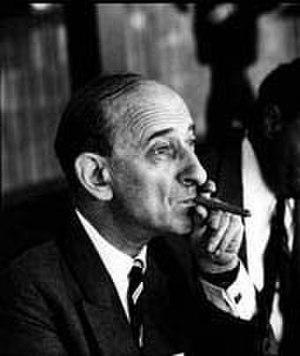
Le bonheur est un état ressenti comme agréable, équilibré et durable par quiconque estime être parvenu à la satisfaction de ses aspirations et désirs et éprouve alors un sentiment de plénitude et de sérénité.
Le Figaro est un journal quotidien français fondé en 1826, sous le règne de Charles X. Il est à ce titre le plus ancien quotidien de la presse française encore publié. Il est nommé d'après Figaro, le personnage de Beaumarchais, dont il met en exergue la réplique : « Sans la liberté de blâmer, il n'est point d'éloge flatteur. »
Le mot « sacré » vient des mots latins « sacer », « sacra », « sacrum », qui proviennent eux-mêmes du verbe sancio, signifiant « rendre inviolable ». On désigne par conséquent sous le nom sacralisation le fait de survaloriser une personne, un objet, un phénomène ou une idée au point de ressentir leur remise en question comme un interdit ou tabou.
« Jamais sans doute dans l’histoire […] le thème du progrès n’a à ce point interrogé l’humanité dans son ensemble et l’humanité propre à chaque individu. »
Le lycée Condorcet est un lycée du 9ᵉ arrondissement de Paris, situé au 8, rue du Havre, entre la gare Saint-Lazare et le boulevard Haussmann.